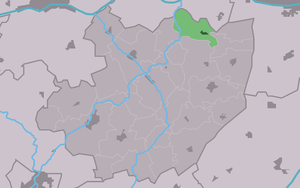
Hilaard est un village de la commune néerlandaise de Leeuwarden, dans la province de Frise.